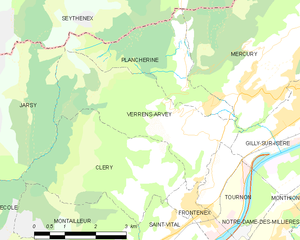
Carte des communes françaises Verrens-Arvey